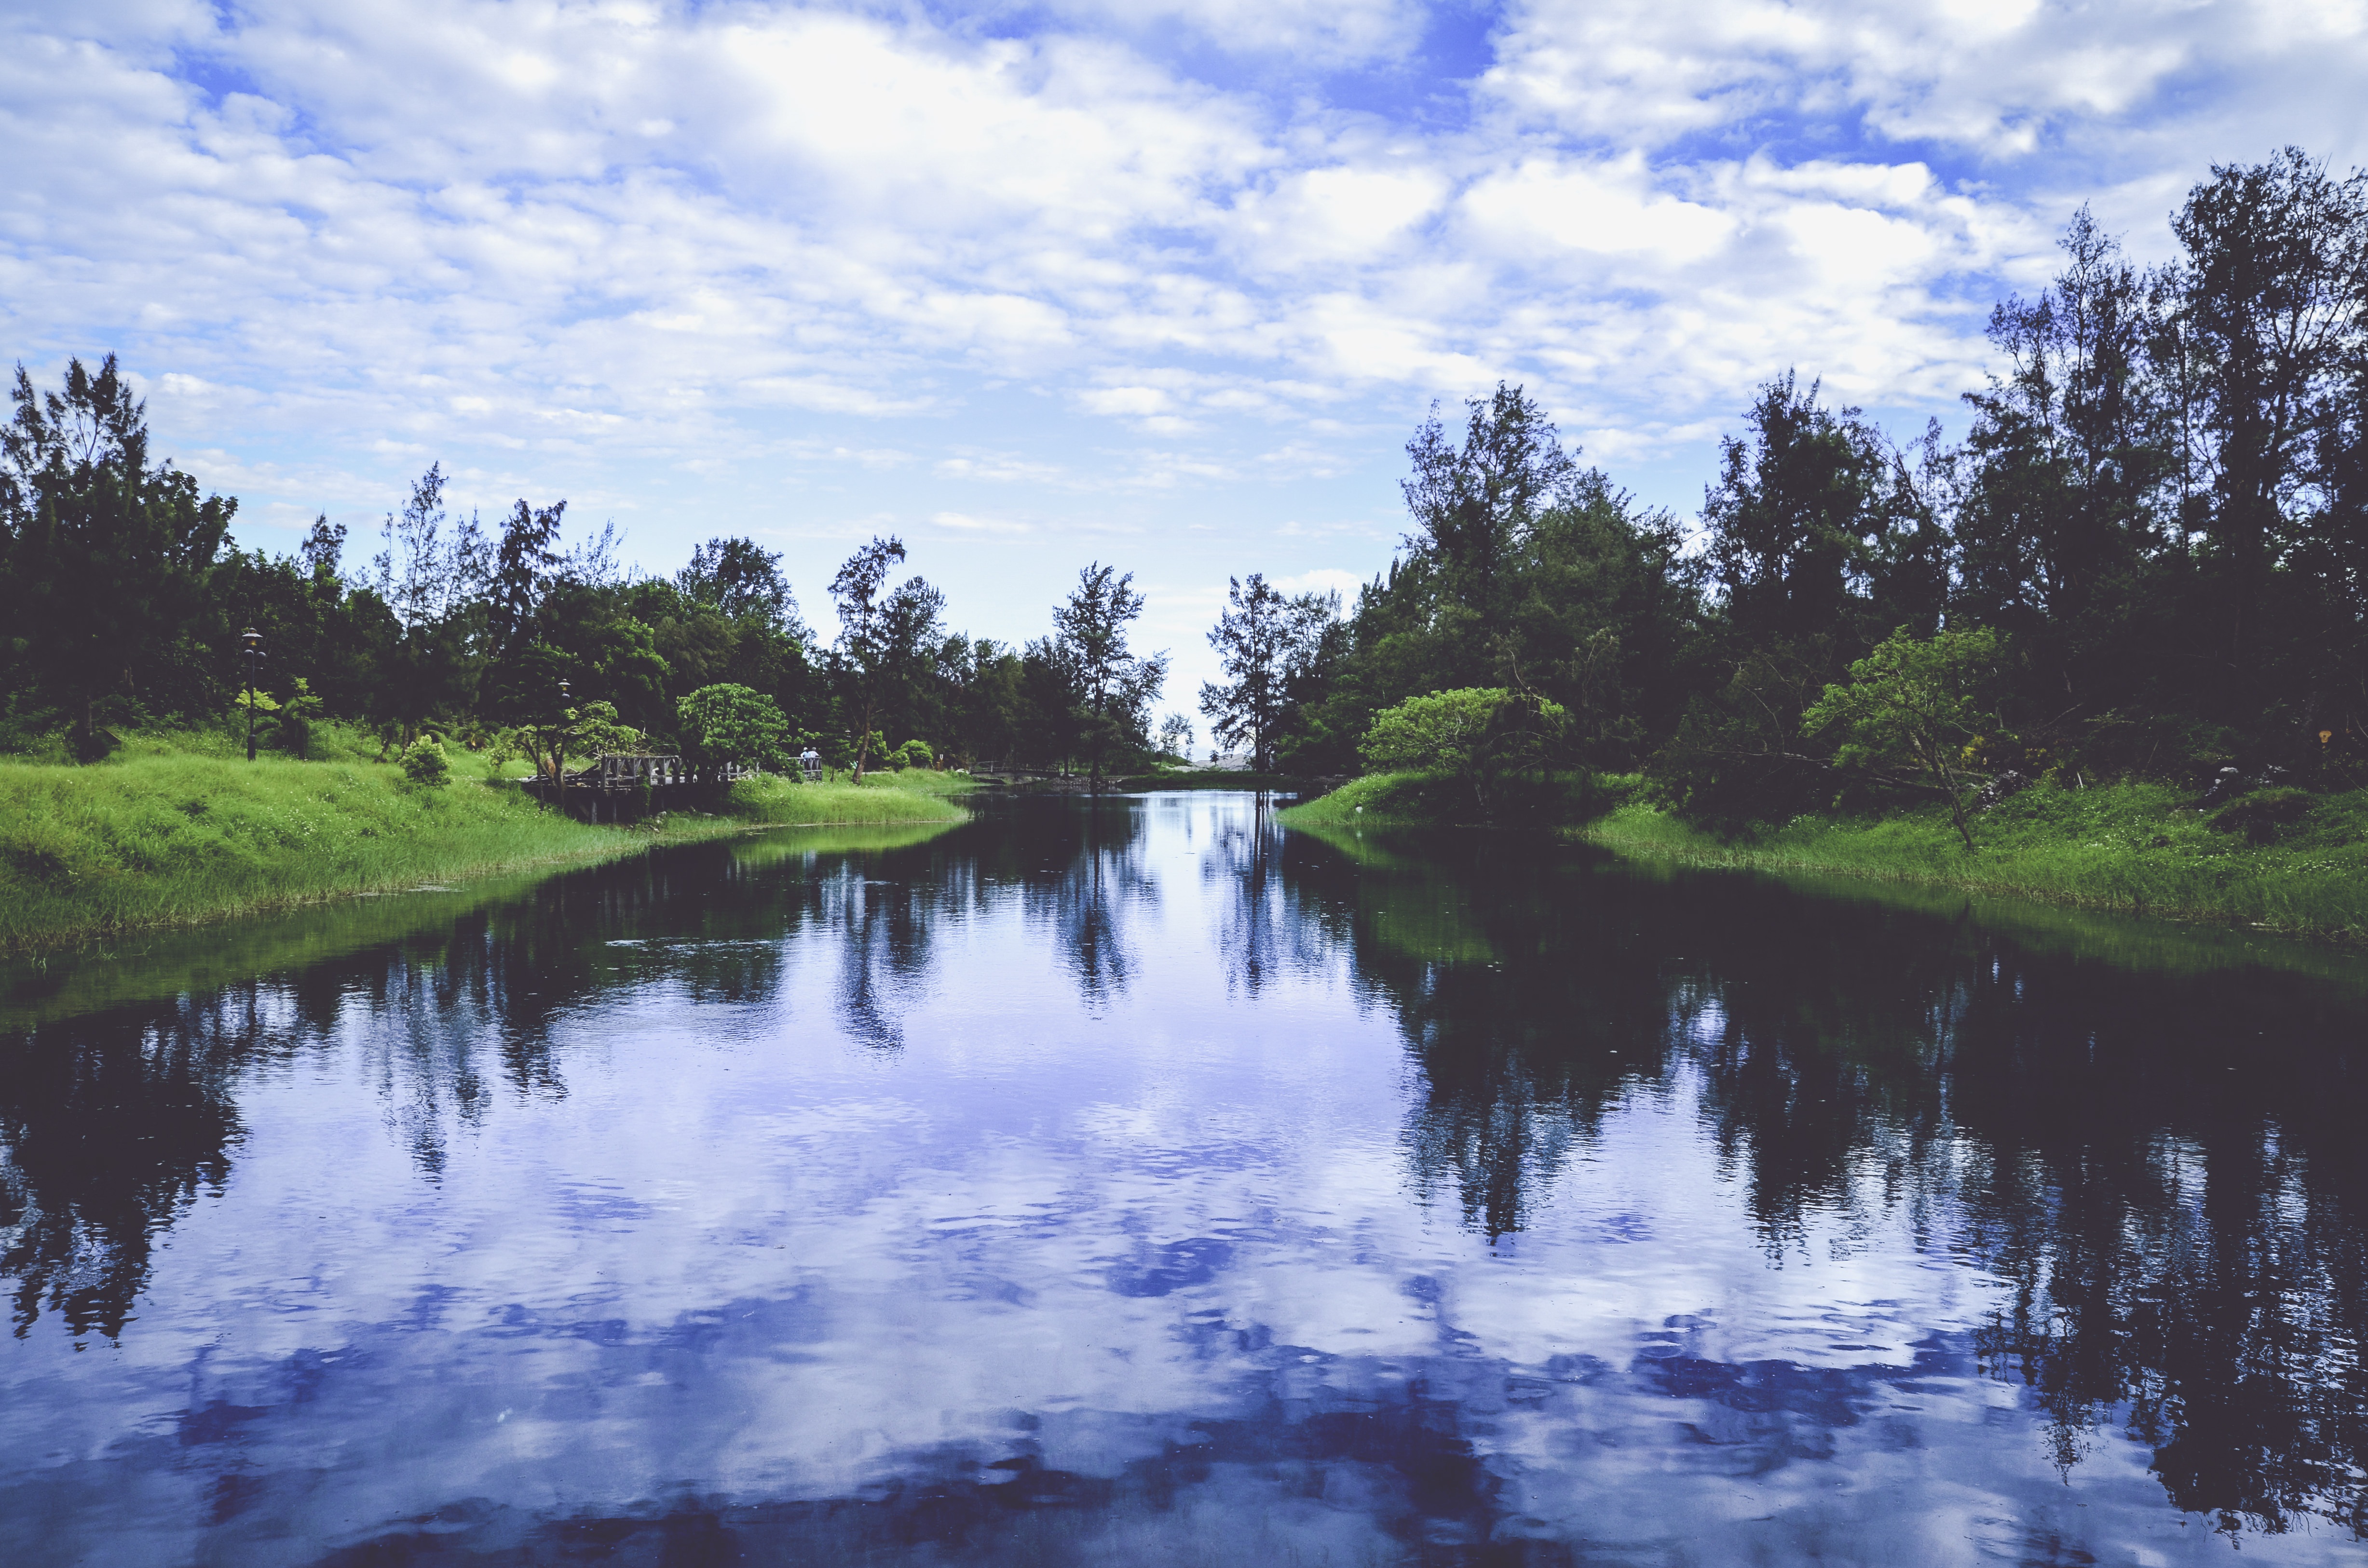
landscape, tree, water, nature, forest, grass, marsh, wilderness, wood, lake, river, summer, pool, pond, environment, stream, reflection, scenic, park, waterway, body of water, outdoors, clouds, daylight, wetland, habitat, loch, ecosystem, placid, natural environment, geographical feature